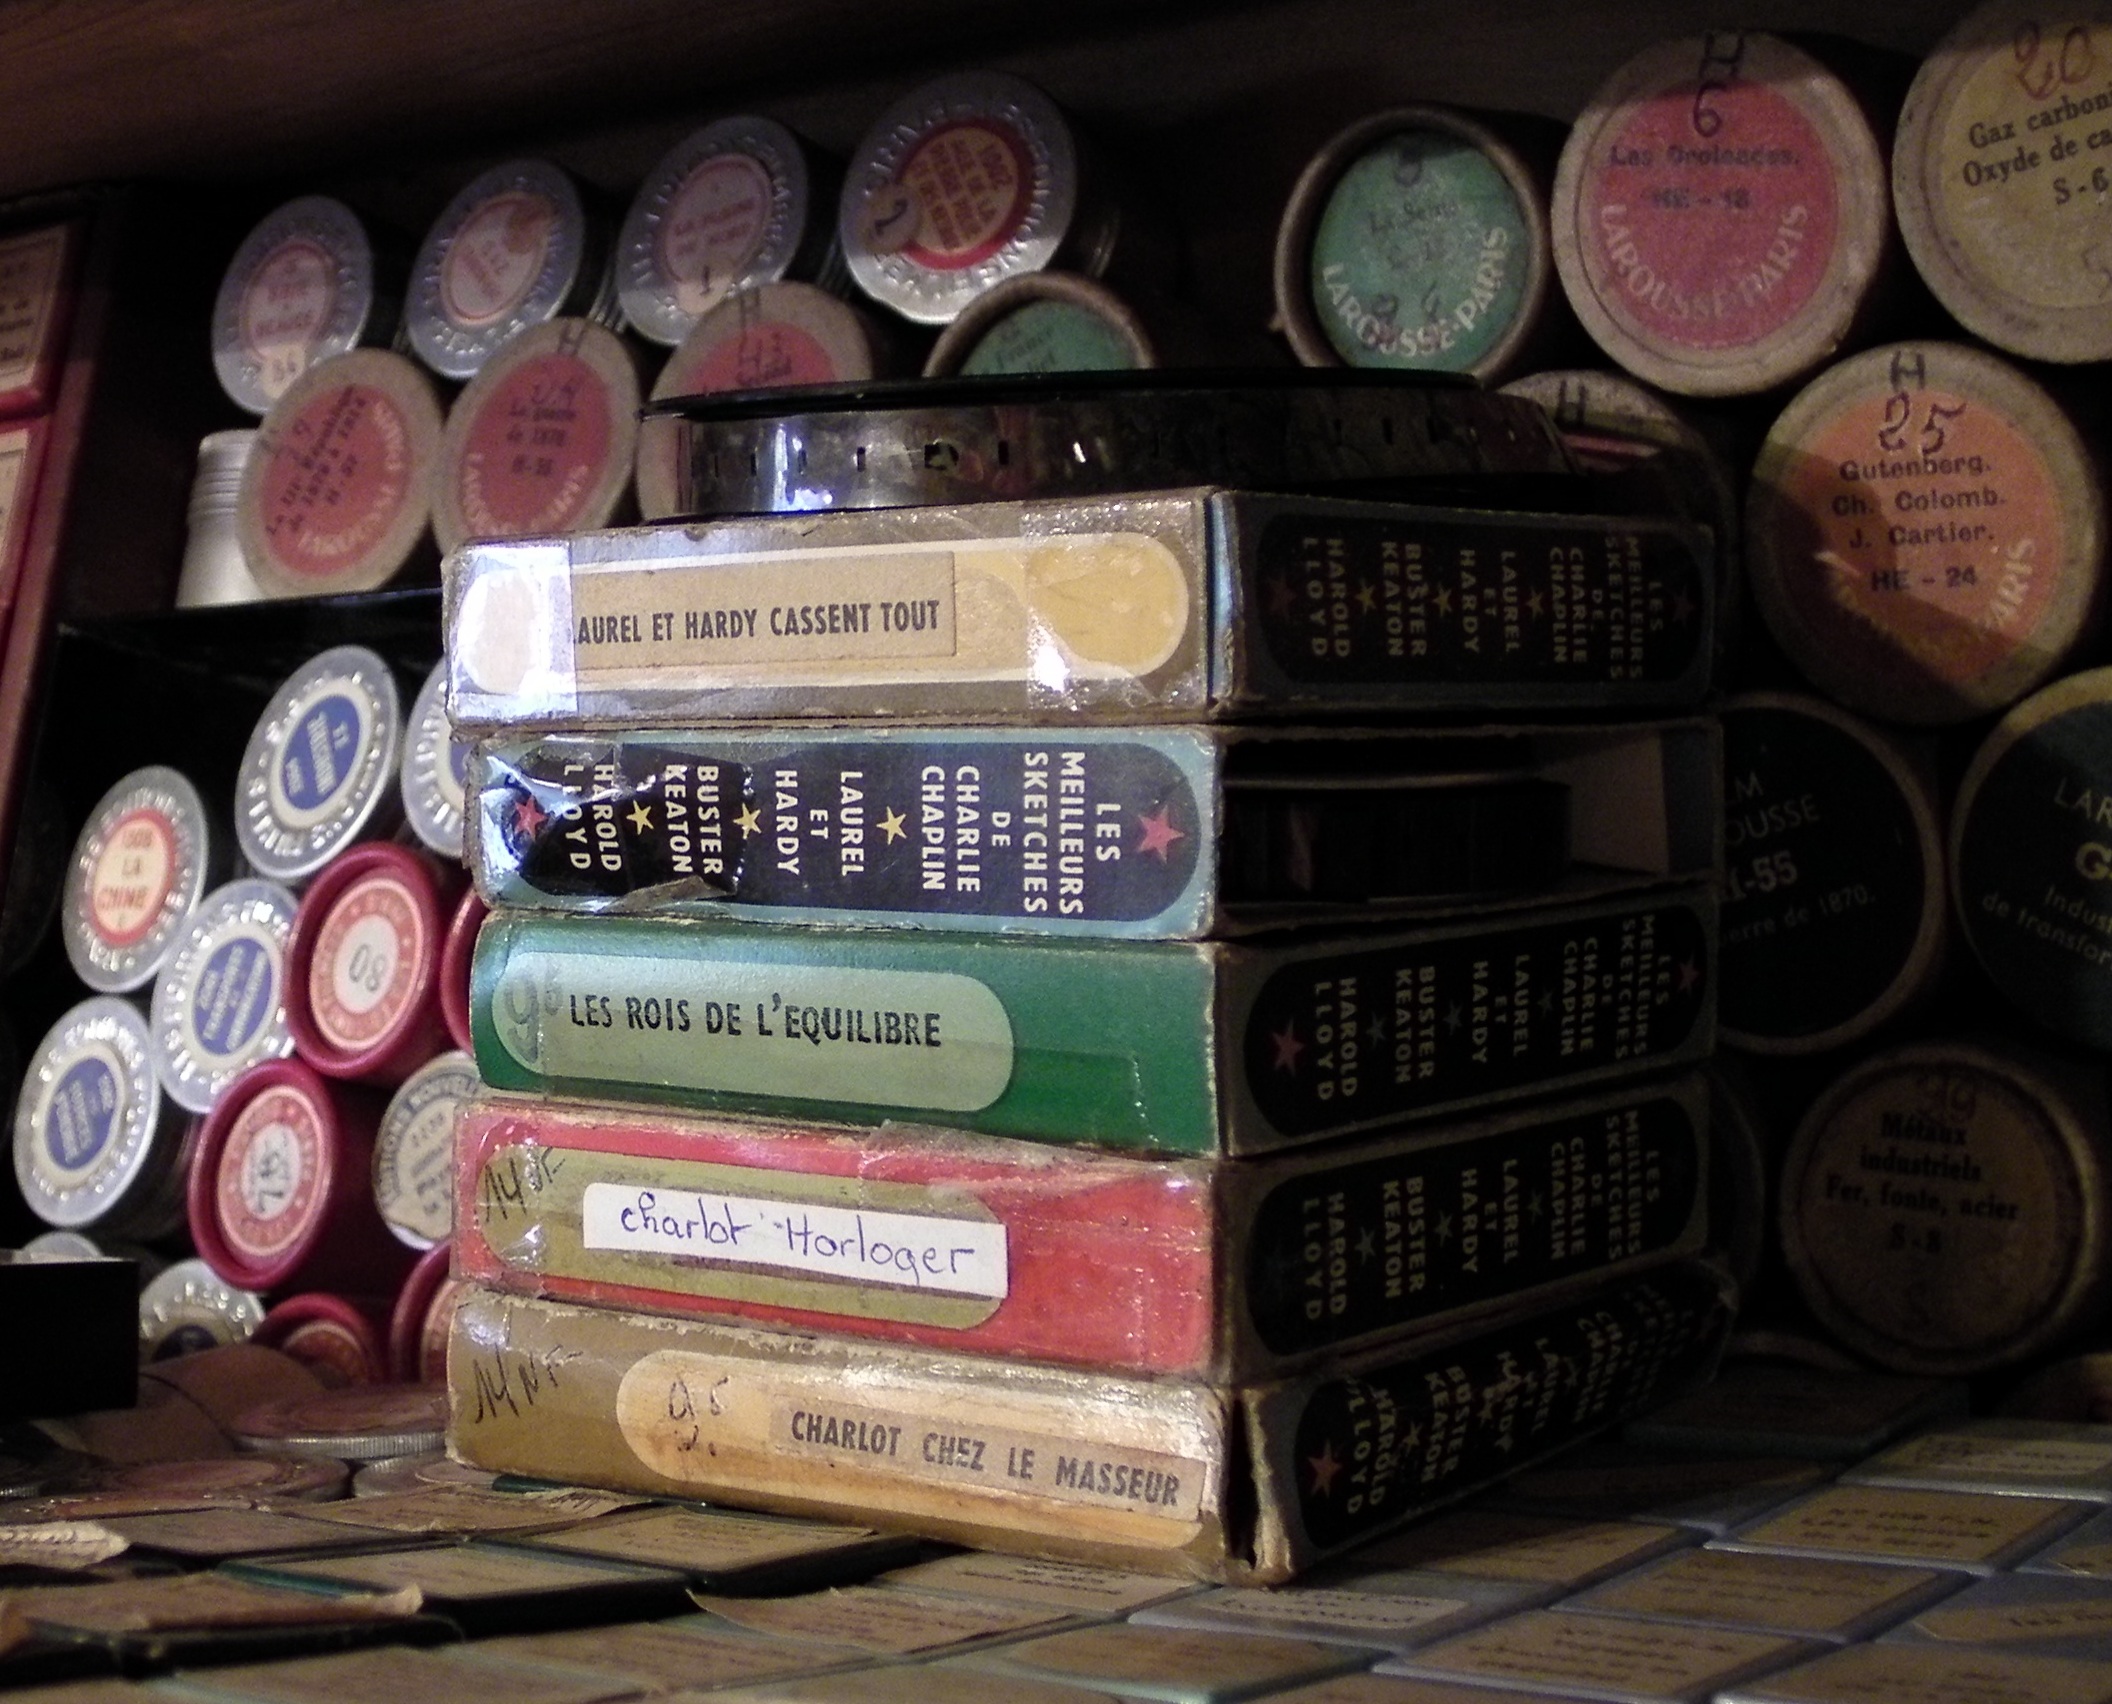
film, color, eye, organ, coils, projection, collection movies, home movies